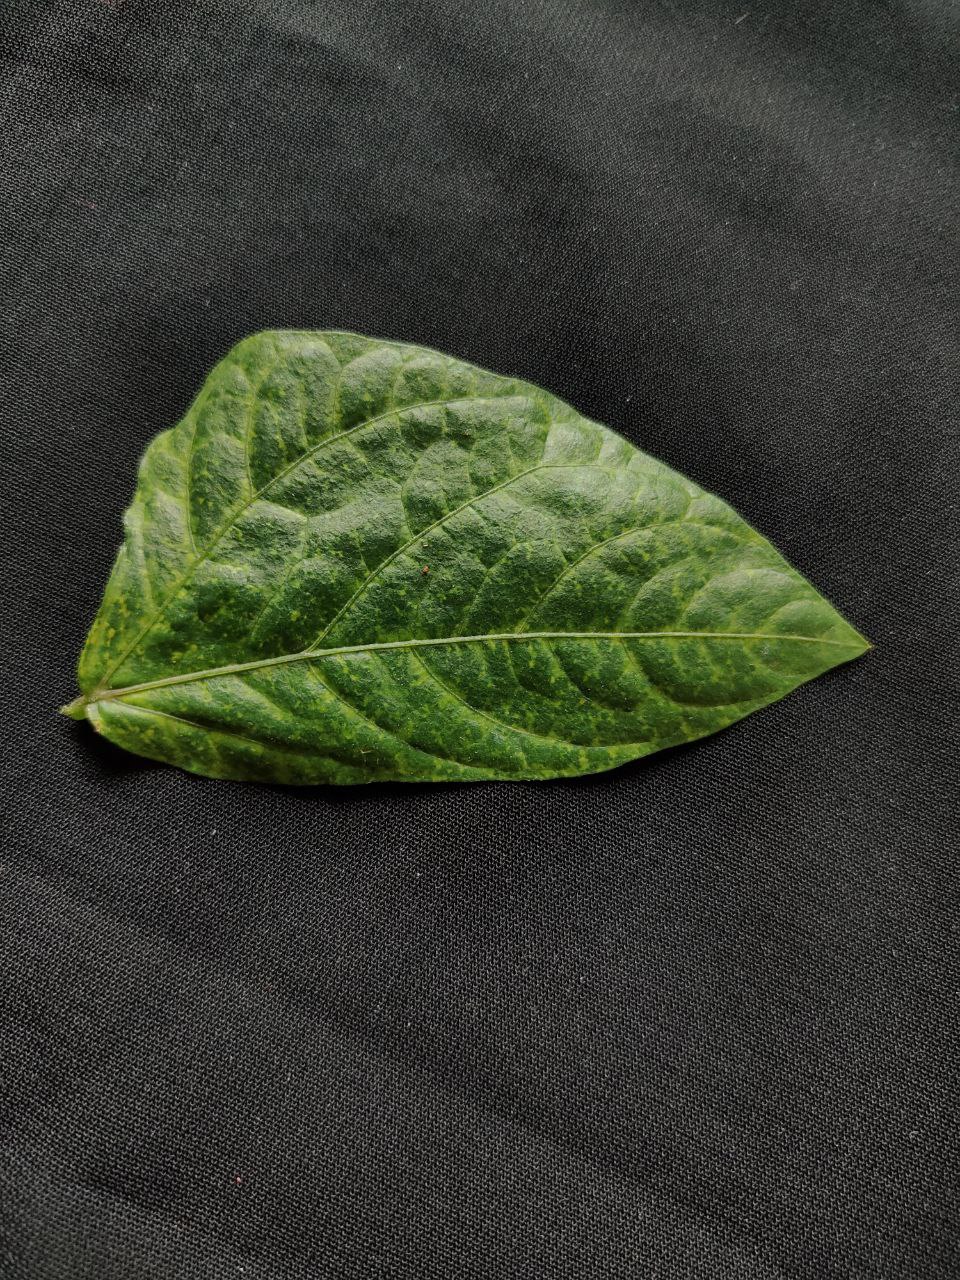
Crop: cowpea
Leaf condition: Mosaic Virus